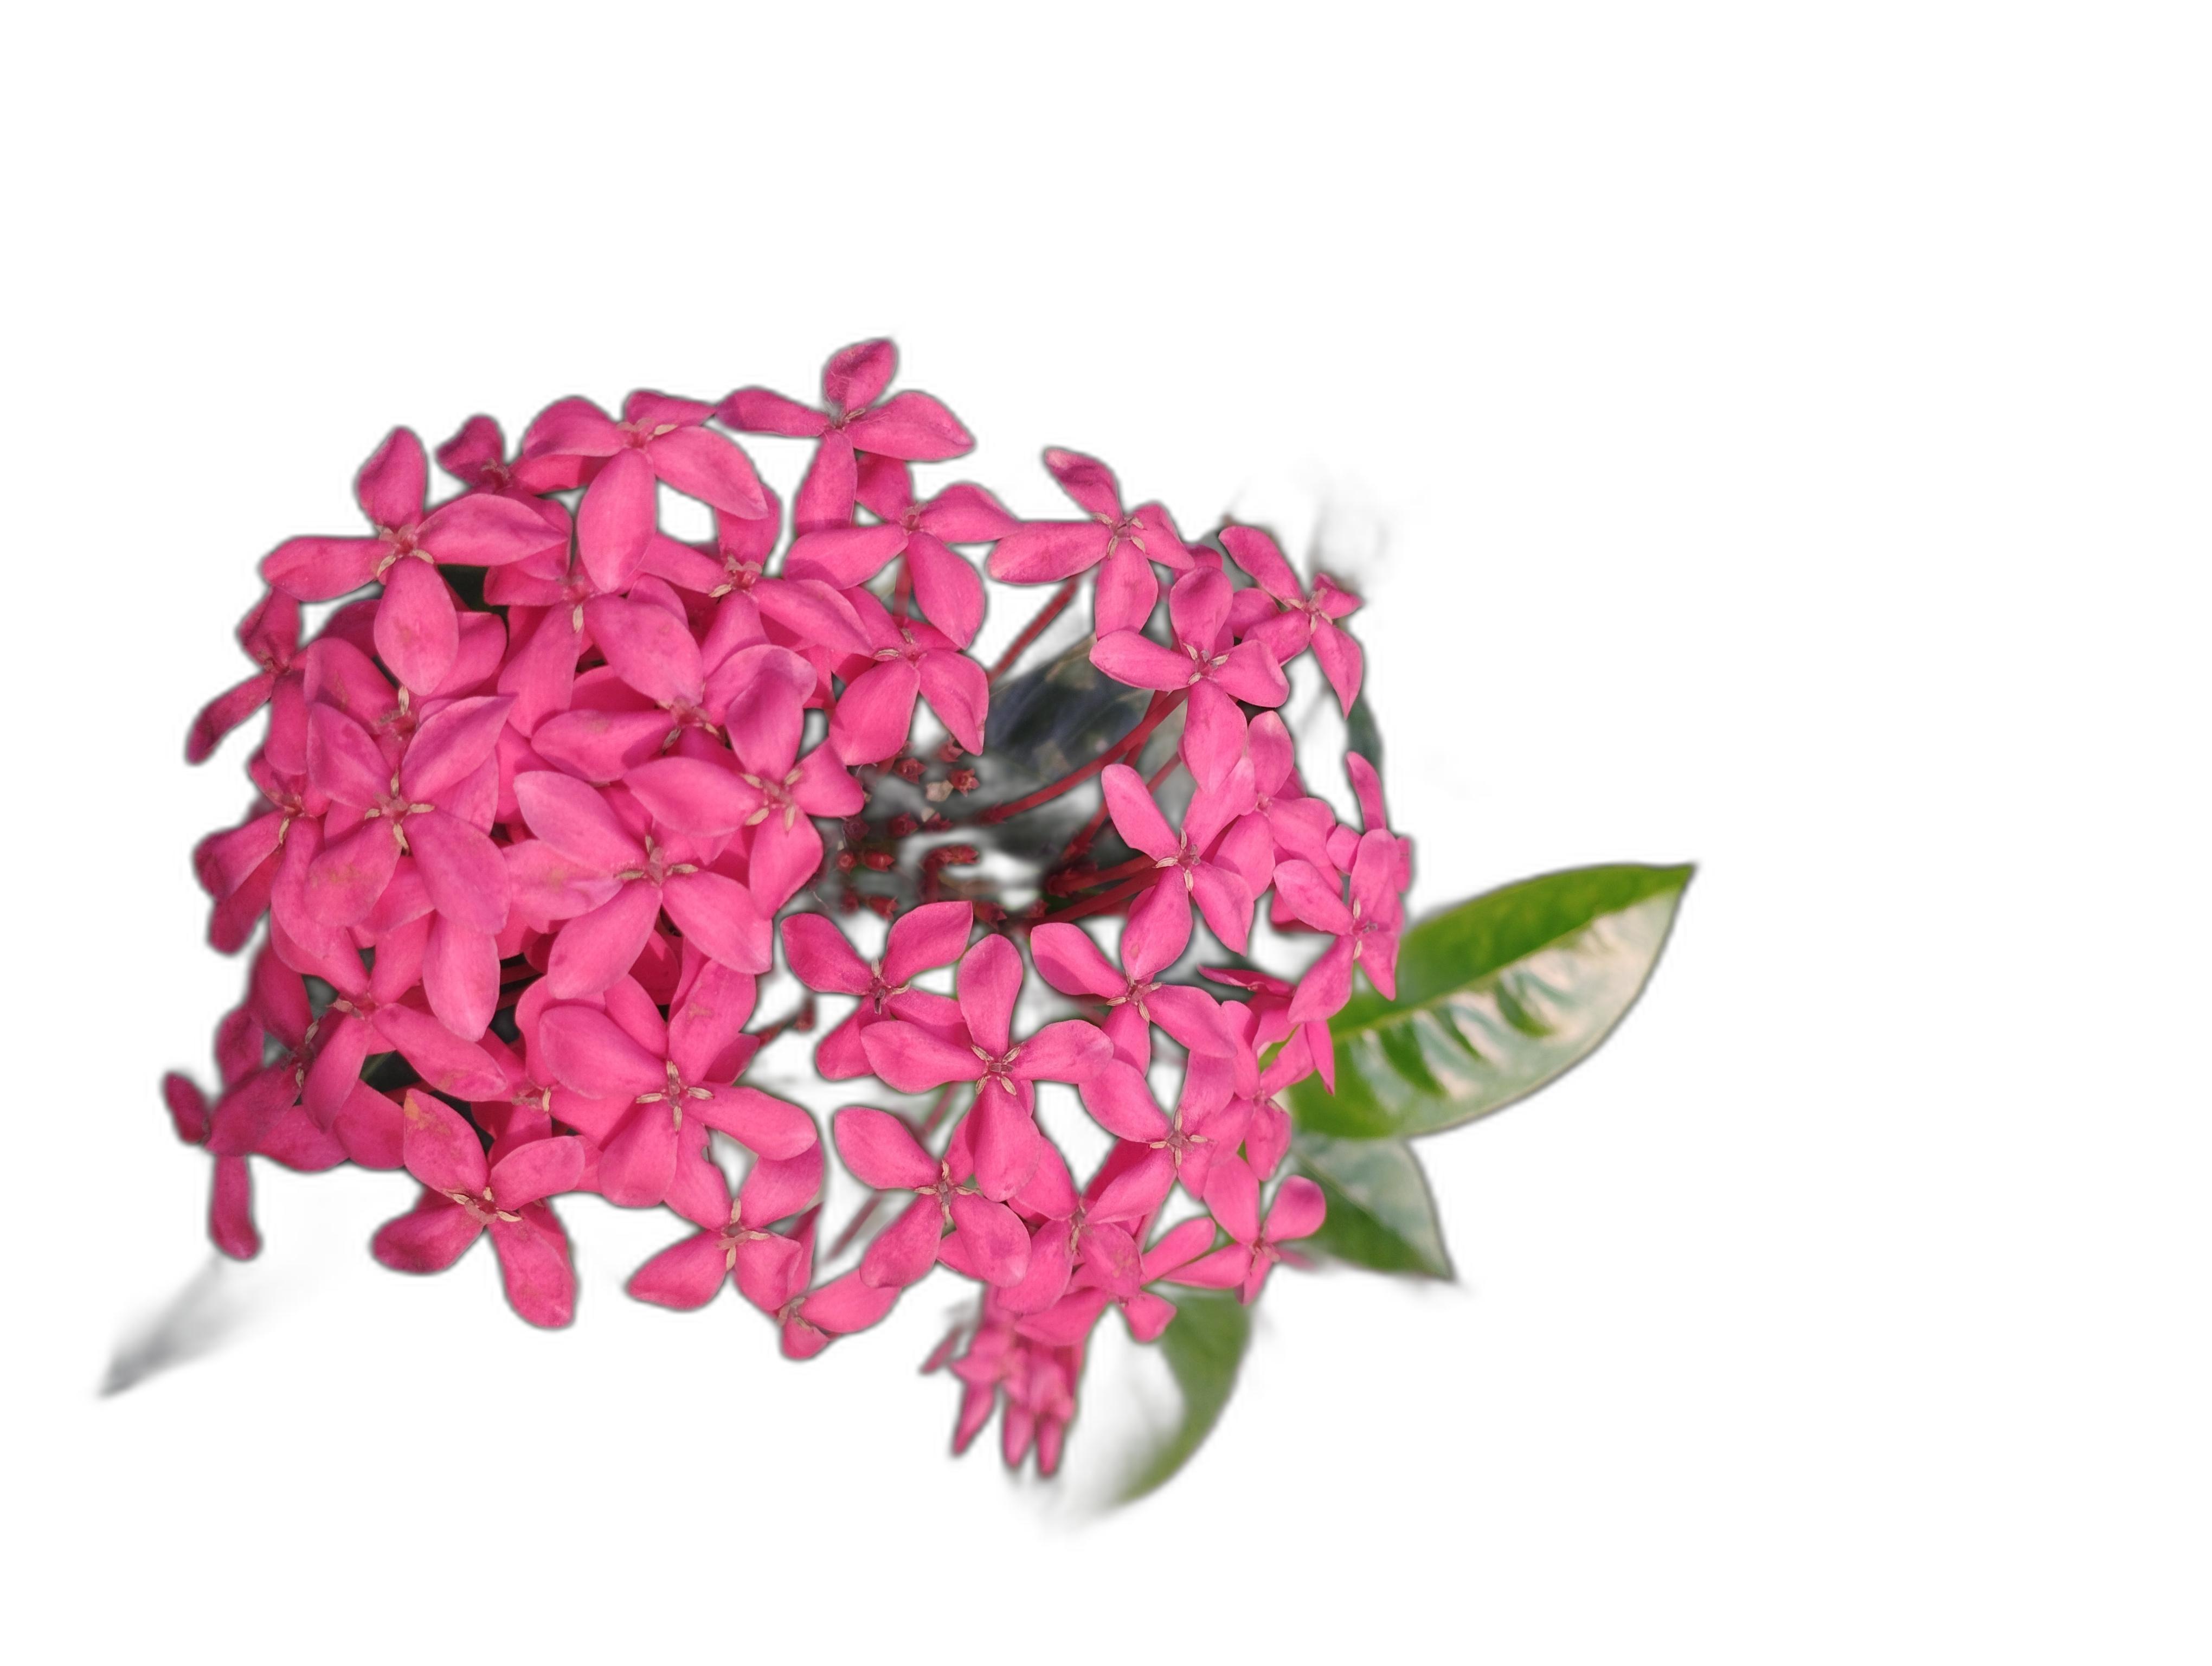
Label: Jungle geranium